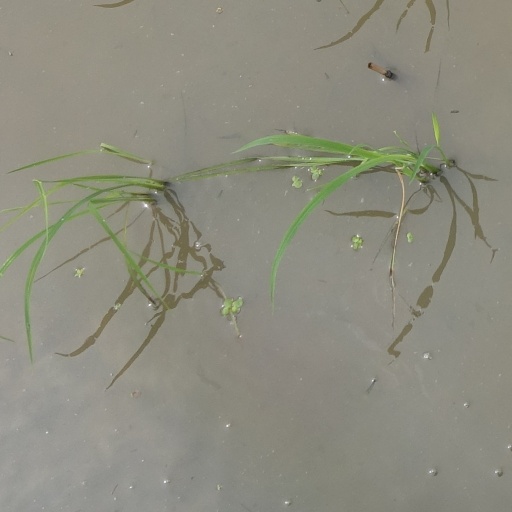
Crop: rice